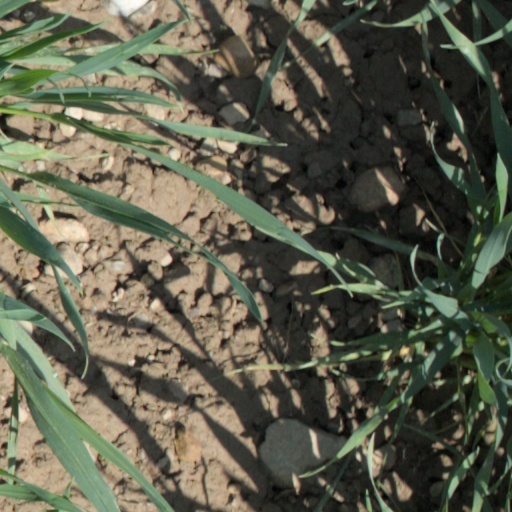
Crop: wheat